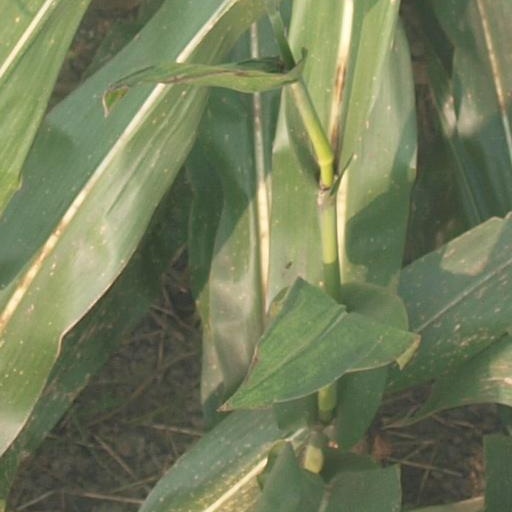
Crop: maize; corn